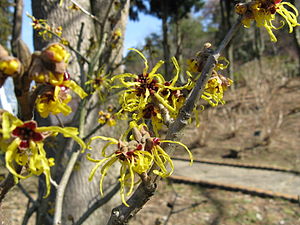
Troldnød
Japansk Troldnød (Hamamelis japonica)